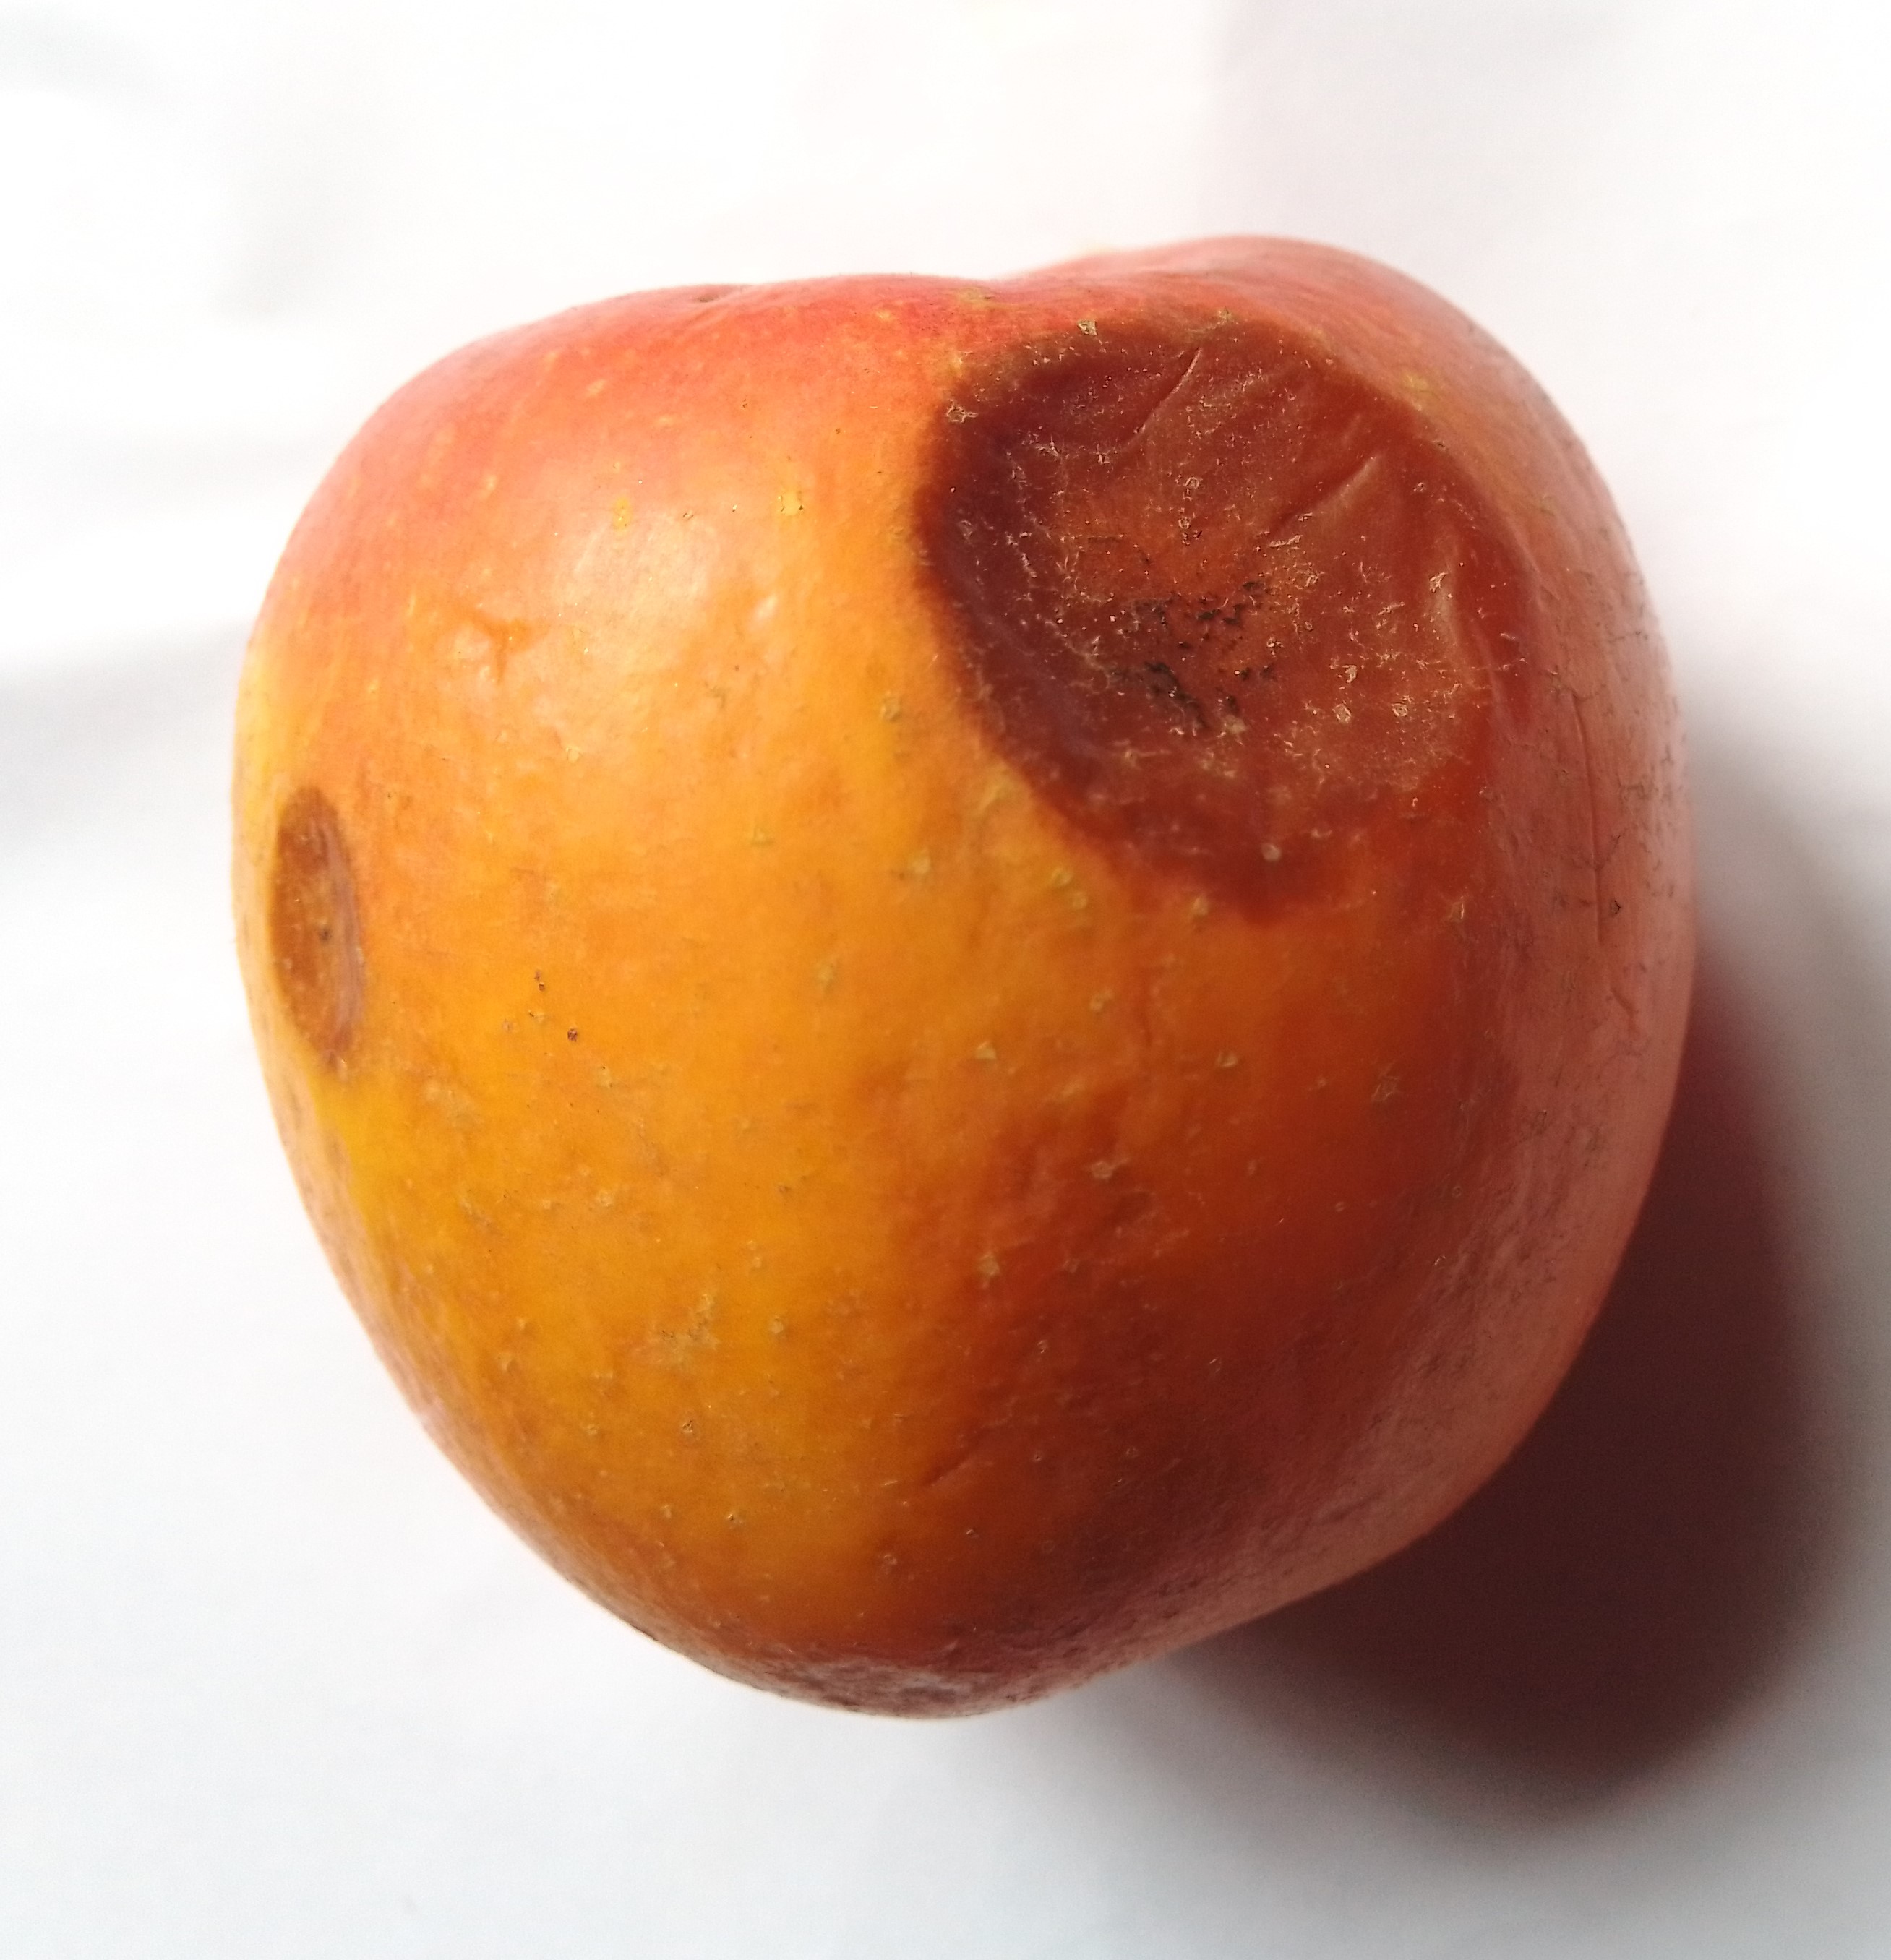
Fruit: apple
Condition: rotten